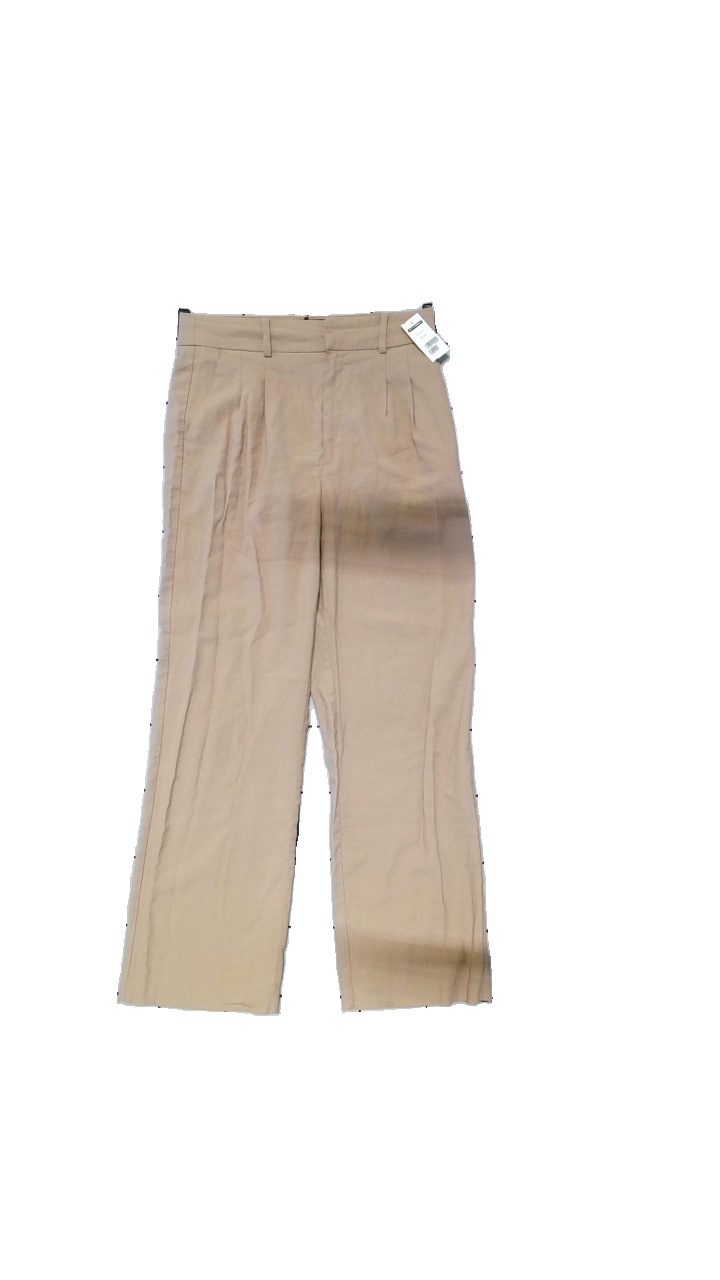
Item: Trousers (Ladies)
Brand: Gina Tricot
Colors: Beige
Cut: Regular
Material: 100% polyester
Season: All
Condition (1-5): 5
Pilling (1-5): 4
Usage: Reuse
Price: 50-100